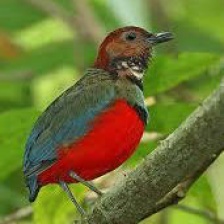
Species: RED BELLIED PITTA
Scientific name: PITTA ERYTHROGASTER